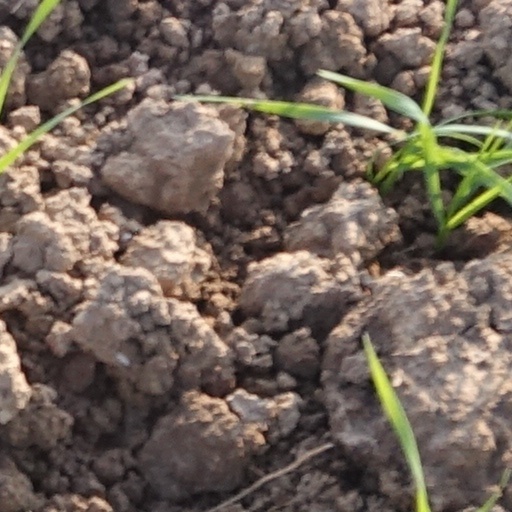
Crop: wheat